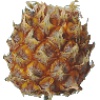
Label: Pineapple Mini 1